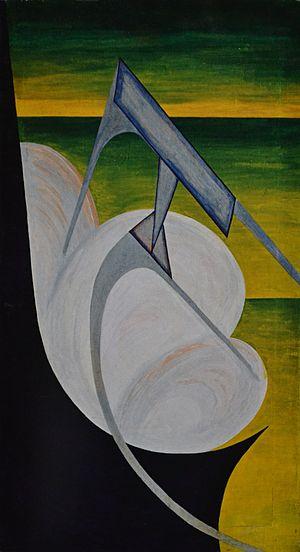
Teatro aereo futurista, 1922-26, Fedele Azari (1895-1930)
L'Aéropeinture est une déclinaison picturale du futurisme, appelée « second futurisme », qui s'affirme dans les années suivant la Première Guerre mondiale. Comme expression du mythe de la machine et du modernisme caractéristiques du mouvement de Filippo Tommaso Marinetti, l'aéropeinture manifeste l'enthousiasme pour l'aéronautique, le dynamisme et la vitesse de l'avion.